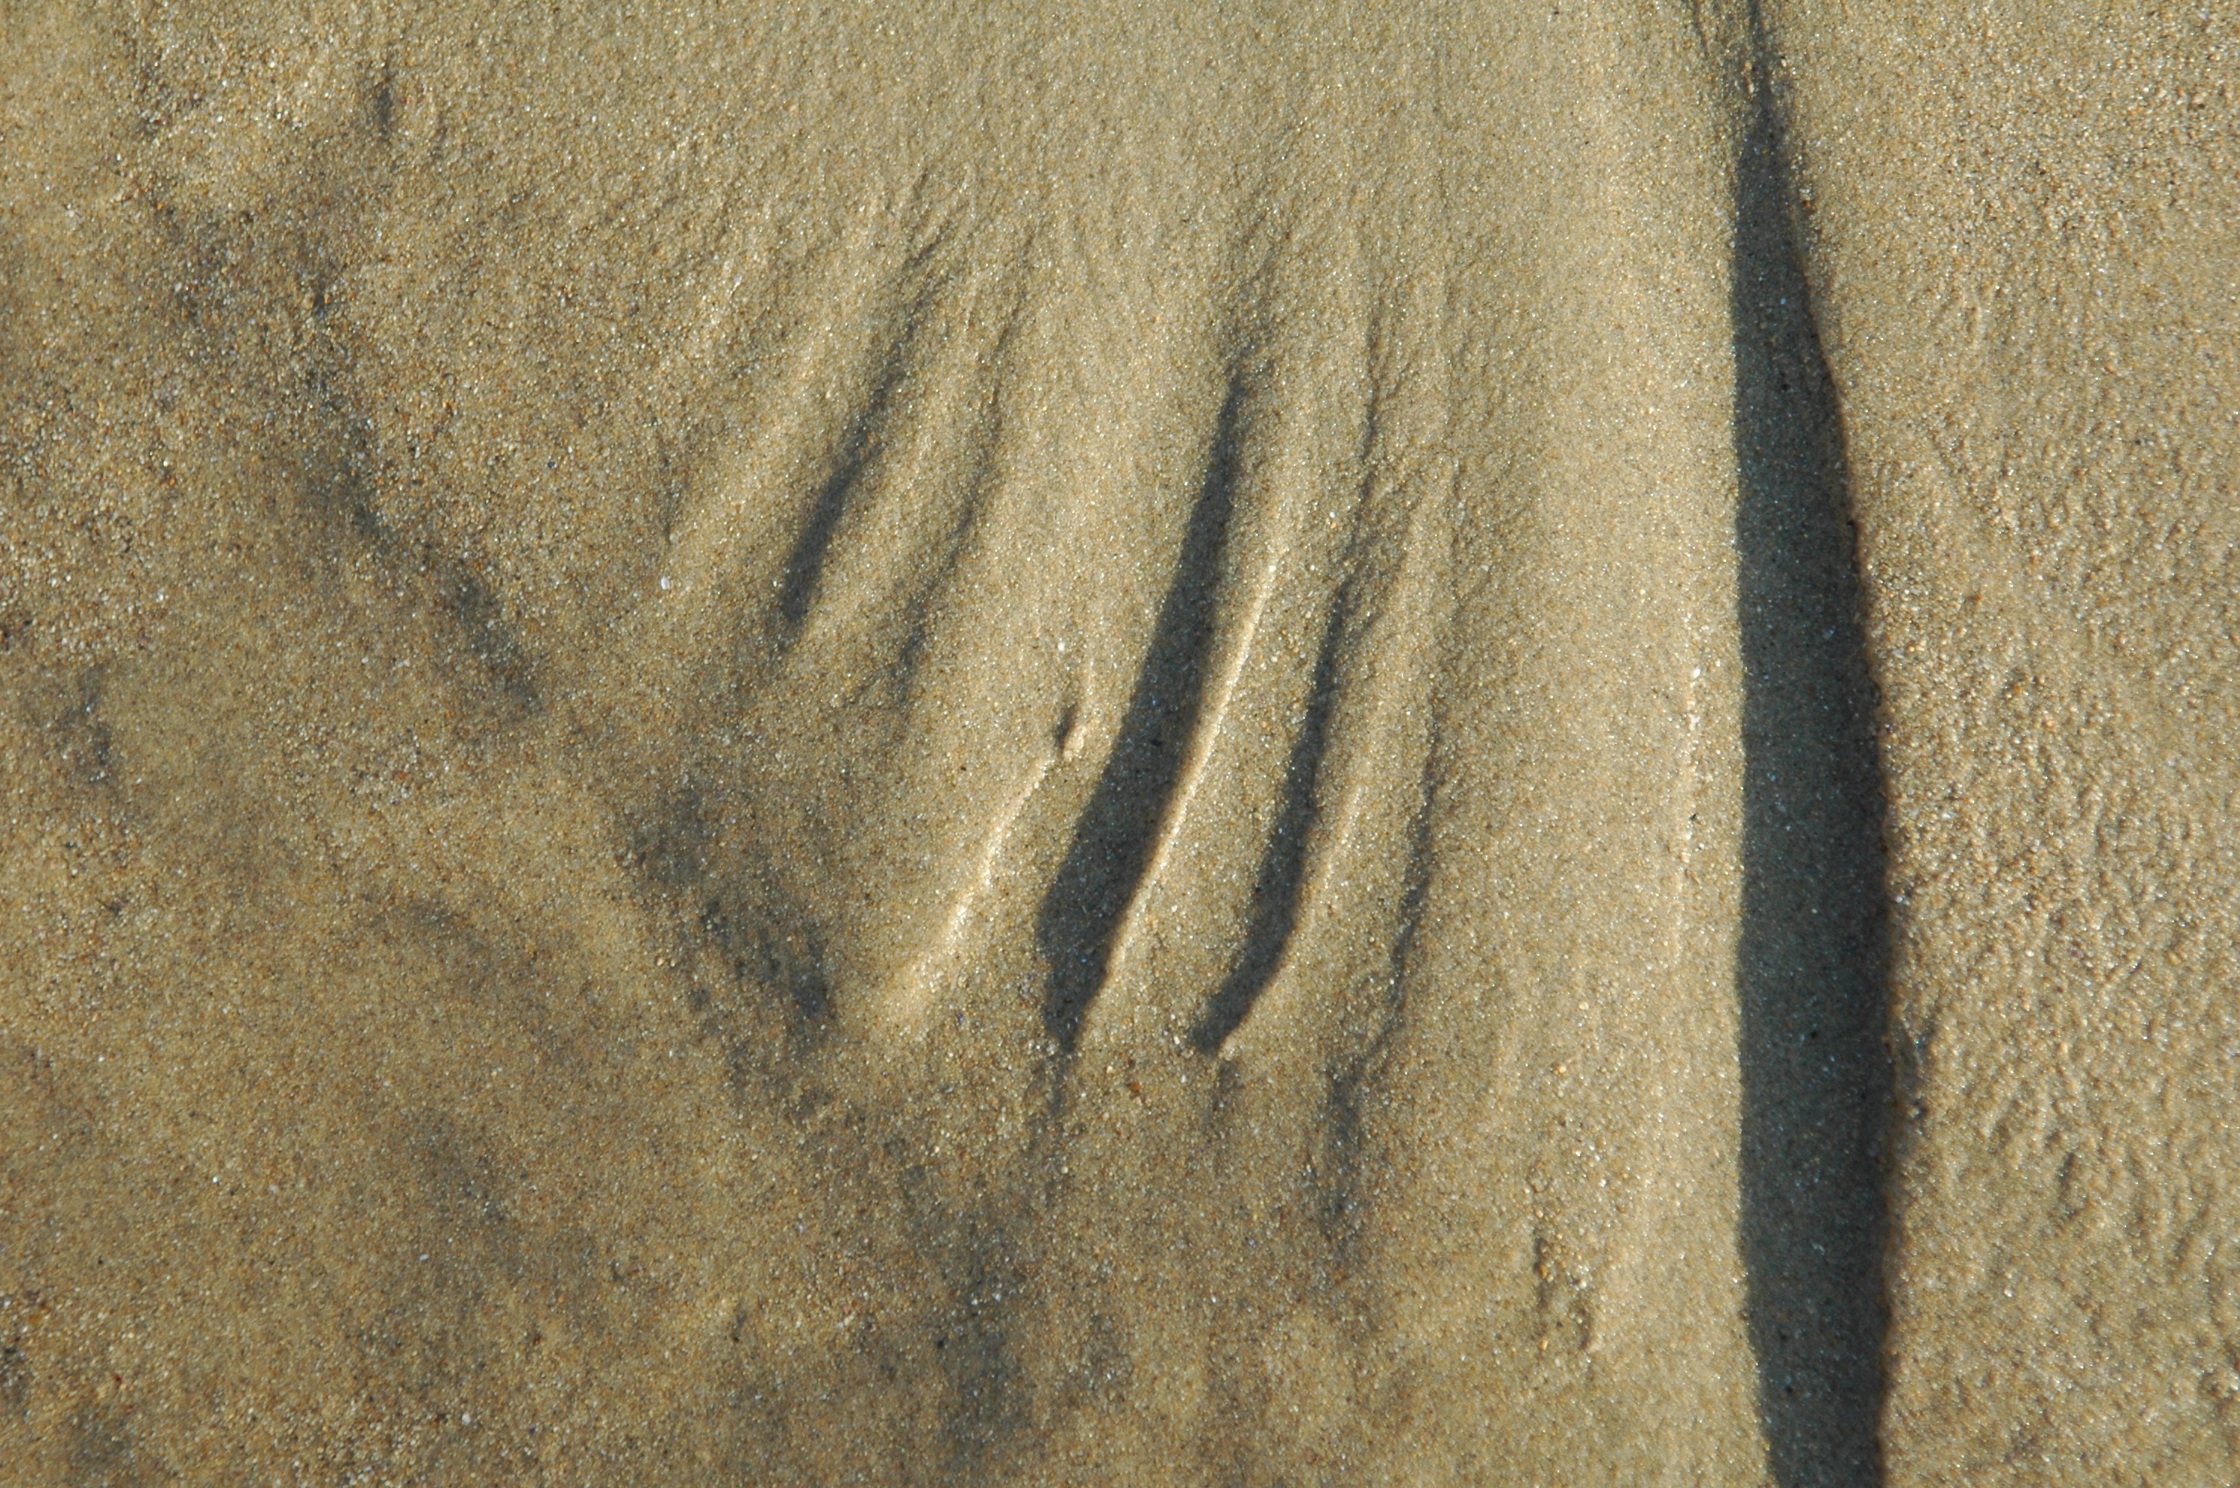
beach, nature, sand, rock, wood, texture, floor, wall, soil, material, design, flooring, beach sand, sand background, grass family